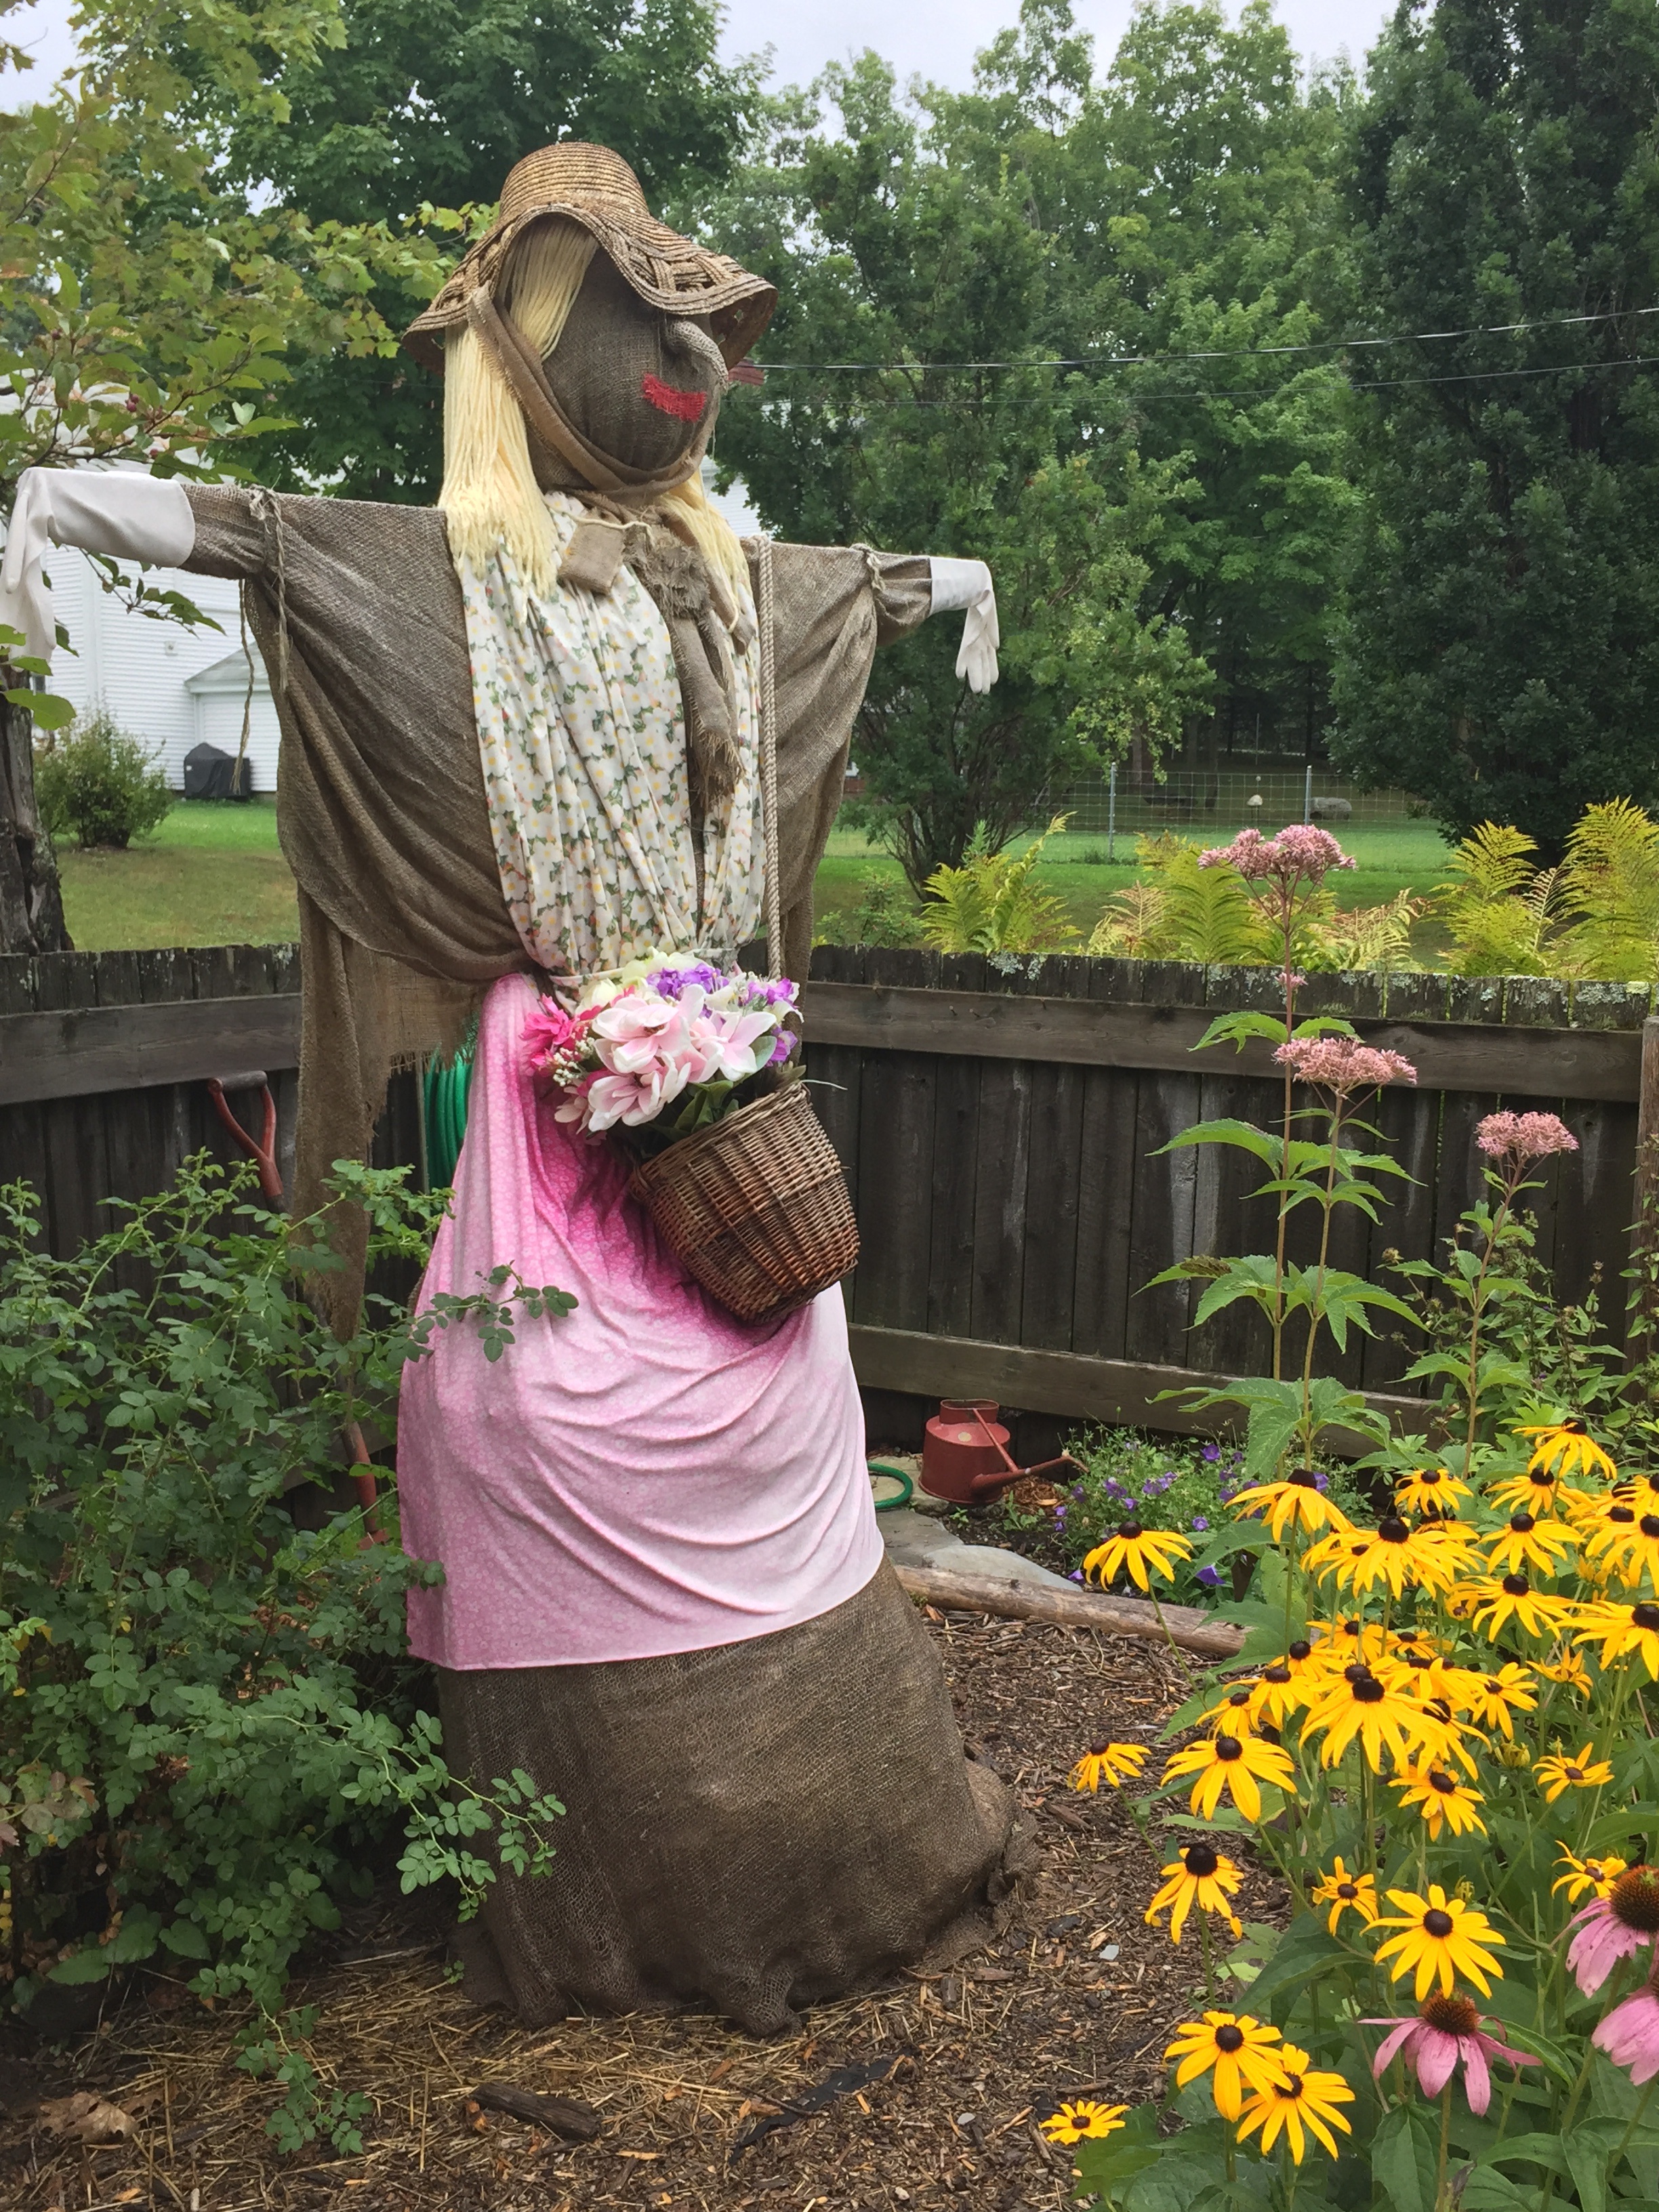
flower, spring, autumn, agriculture, garden, gardening, scarecrow